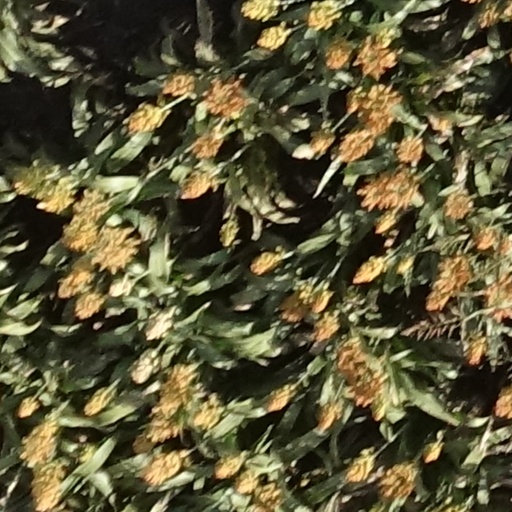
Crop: sorghum